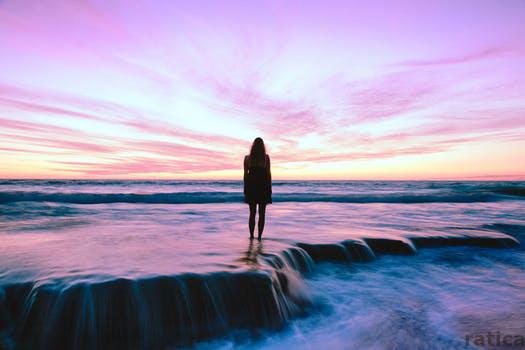
Label: Watermark